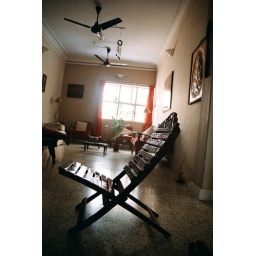
chair by the window